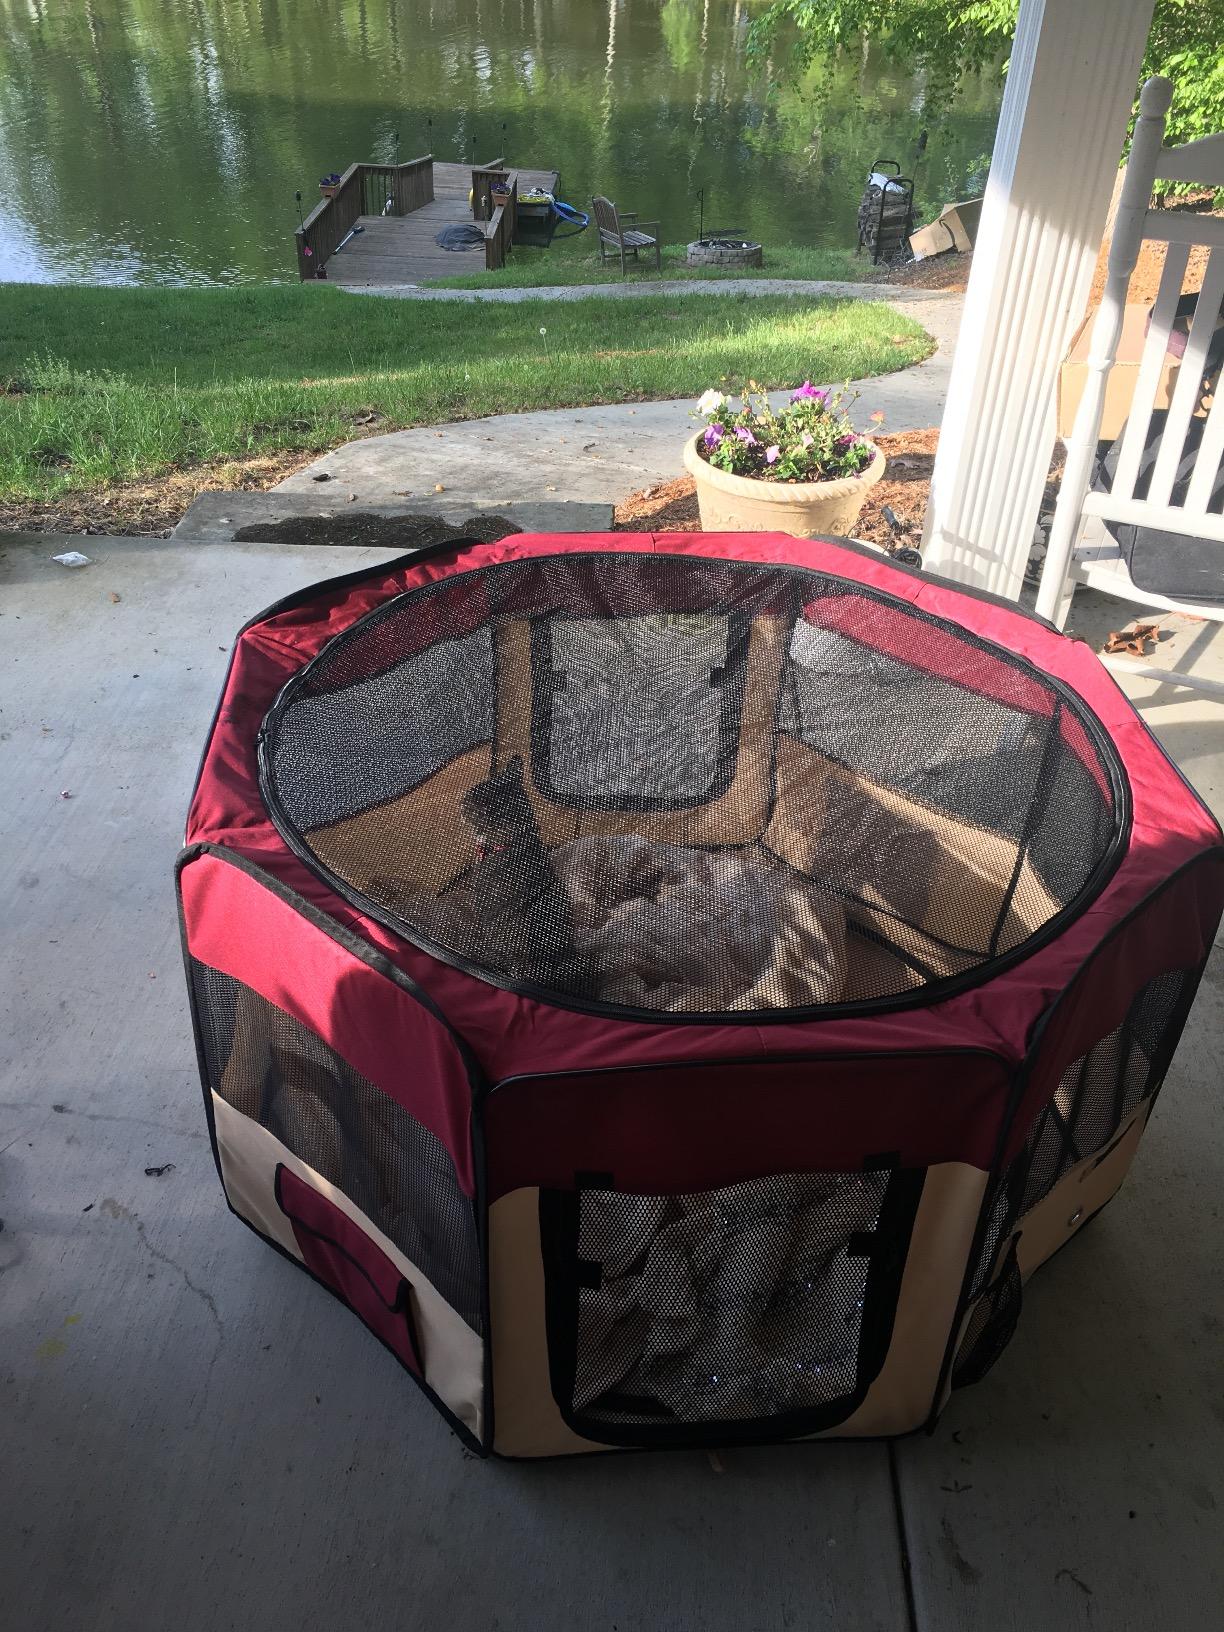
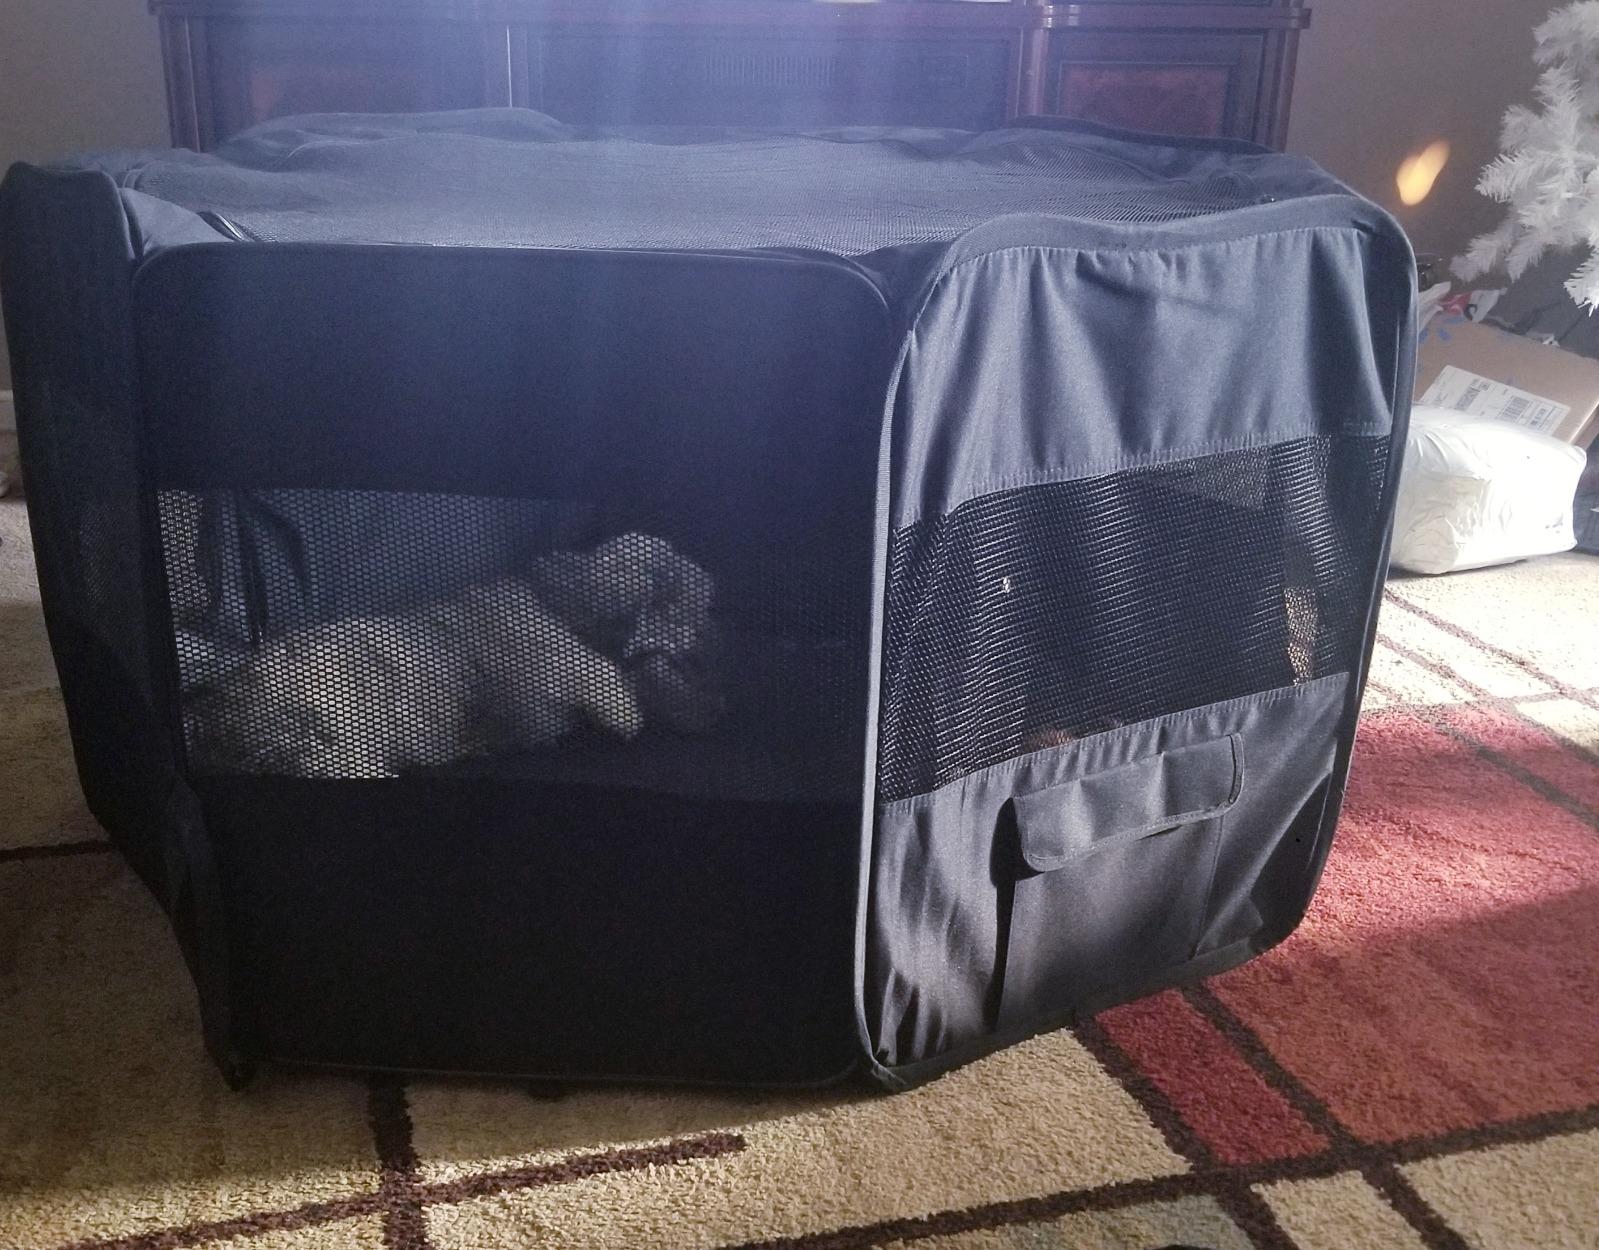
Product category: items_kennel
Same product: no